Negombo

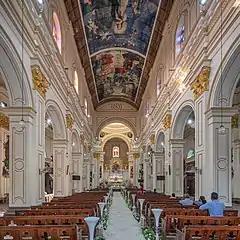
Interior of St. Mary's Church in Negombo

Negombo has been given the name "Little Rome" owing to the highly ornate Portuguese-era Roman Catholic churches such as St. Mary's Church found in the township and because of the majority of inhabitants being Roman Catholics. St. Sebastian's Church, Katuwapitiya; Saint Stephen's Church, Negombo, Grand Street; St. Mary's Church, Negombo; St. Anne's Churches at Kurana and Palangatura; St. Anthony's Church Dalupothal; and Our Lady of Sorrows Church, Kandawala, are the biggest parishes in Negombo. There are over 25 Roman Catholic churches in the city.